2016 Boston Marathon

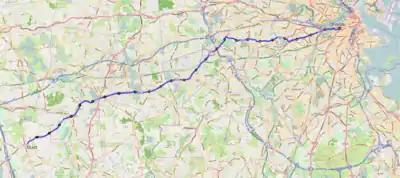
Course map

The event ran along the same winding course the Marathon has followed for many decades 26miles 385yards (42.195 km) of roads and city streets, starting in Hopkinton and passing through six Massachusetts cities and towns, to the finish line beside the Boston Public Library, on Boylston Street in Boston's Copley Square.